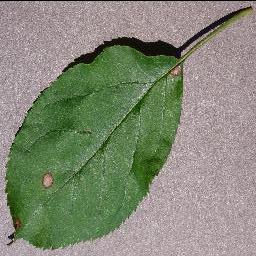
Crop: apple
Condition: black_rot